Enema

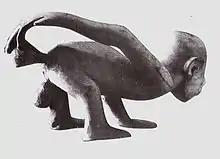
Pressure enema from an animal bladder (African wooden sculpture, 19th century)

In a lower gastrointestinal series an enema that may contain barium sulfate powder or a water-soluble contrast agent is used in the radiological imaging of the bowel. Called a "barium enema", such enemas are sometimes the only practical way to "view" the colon relatively safely.